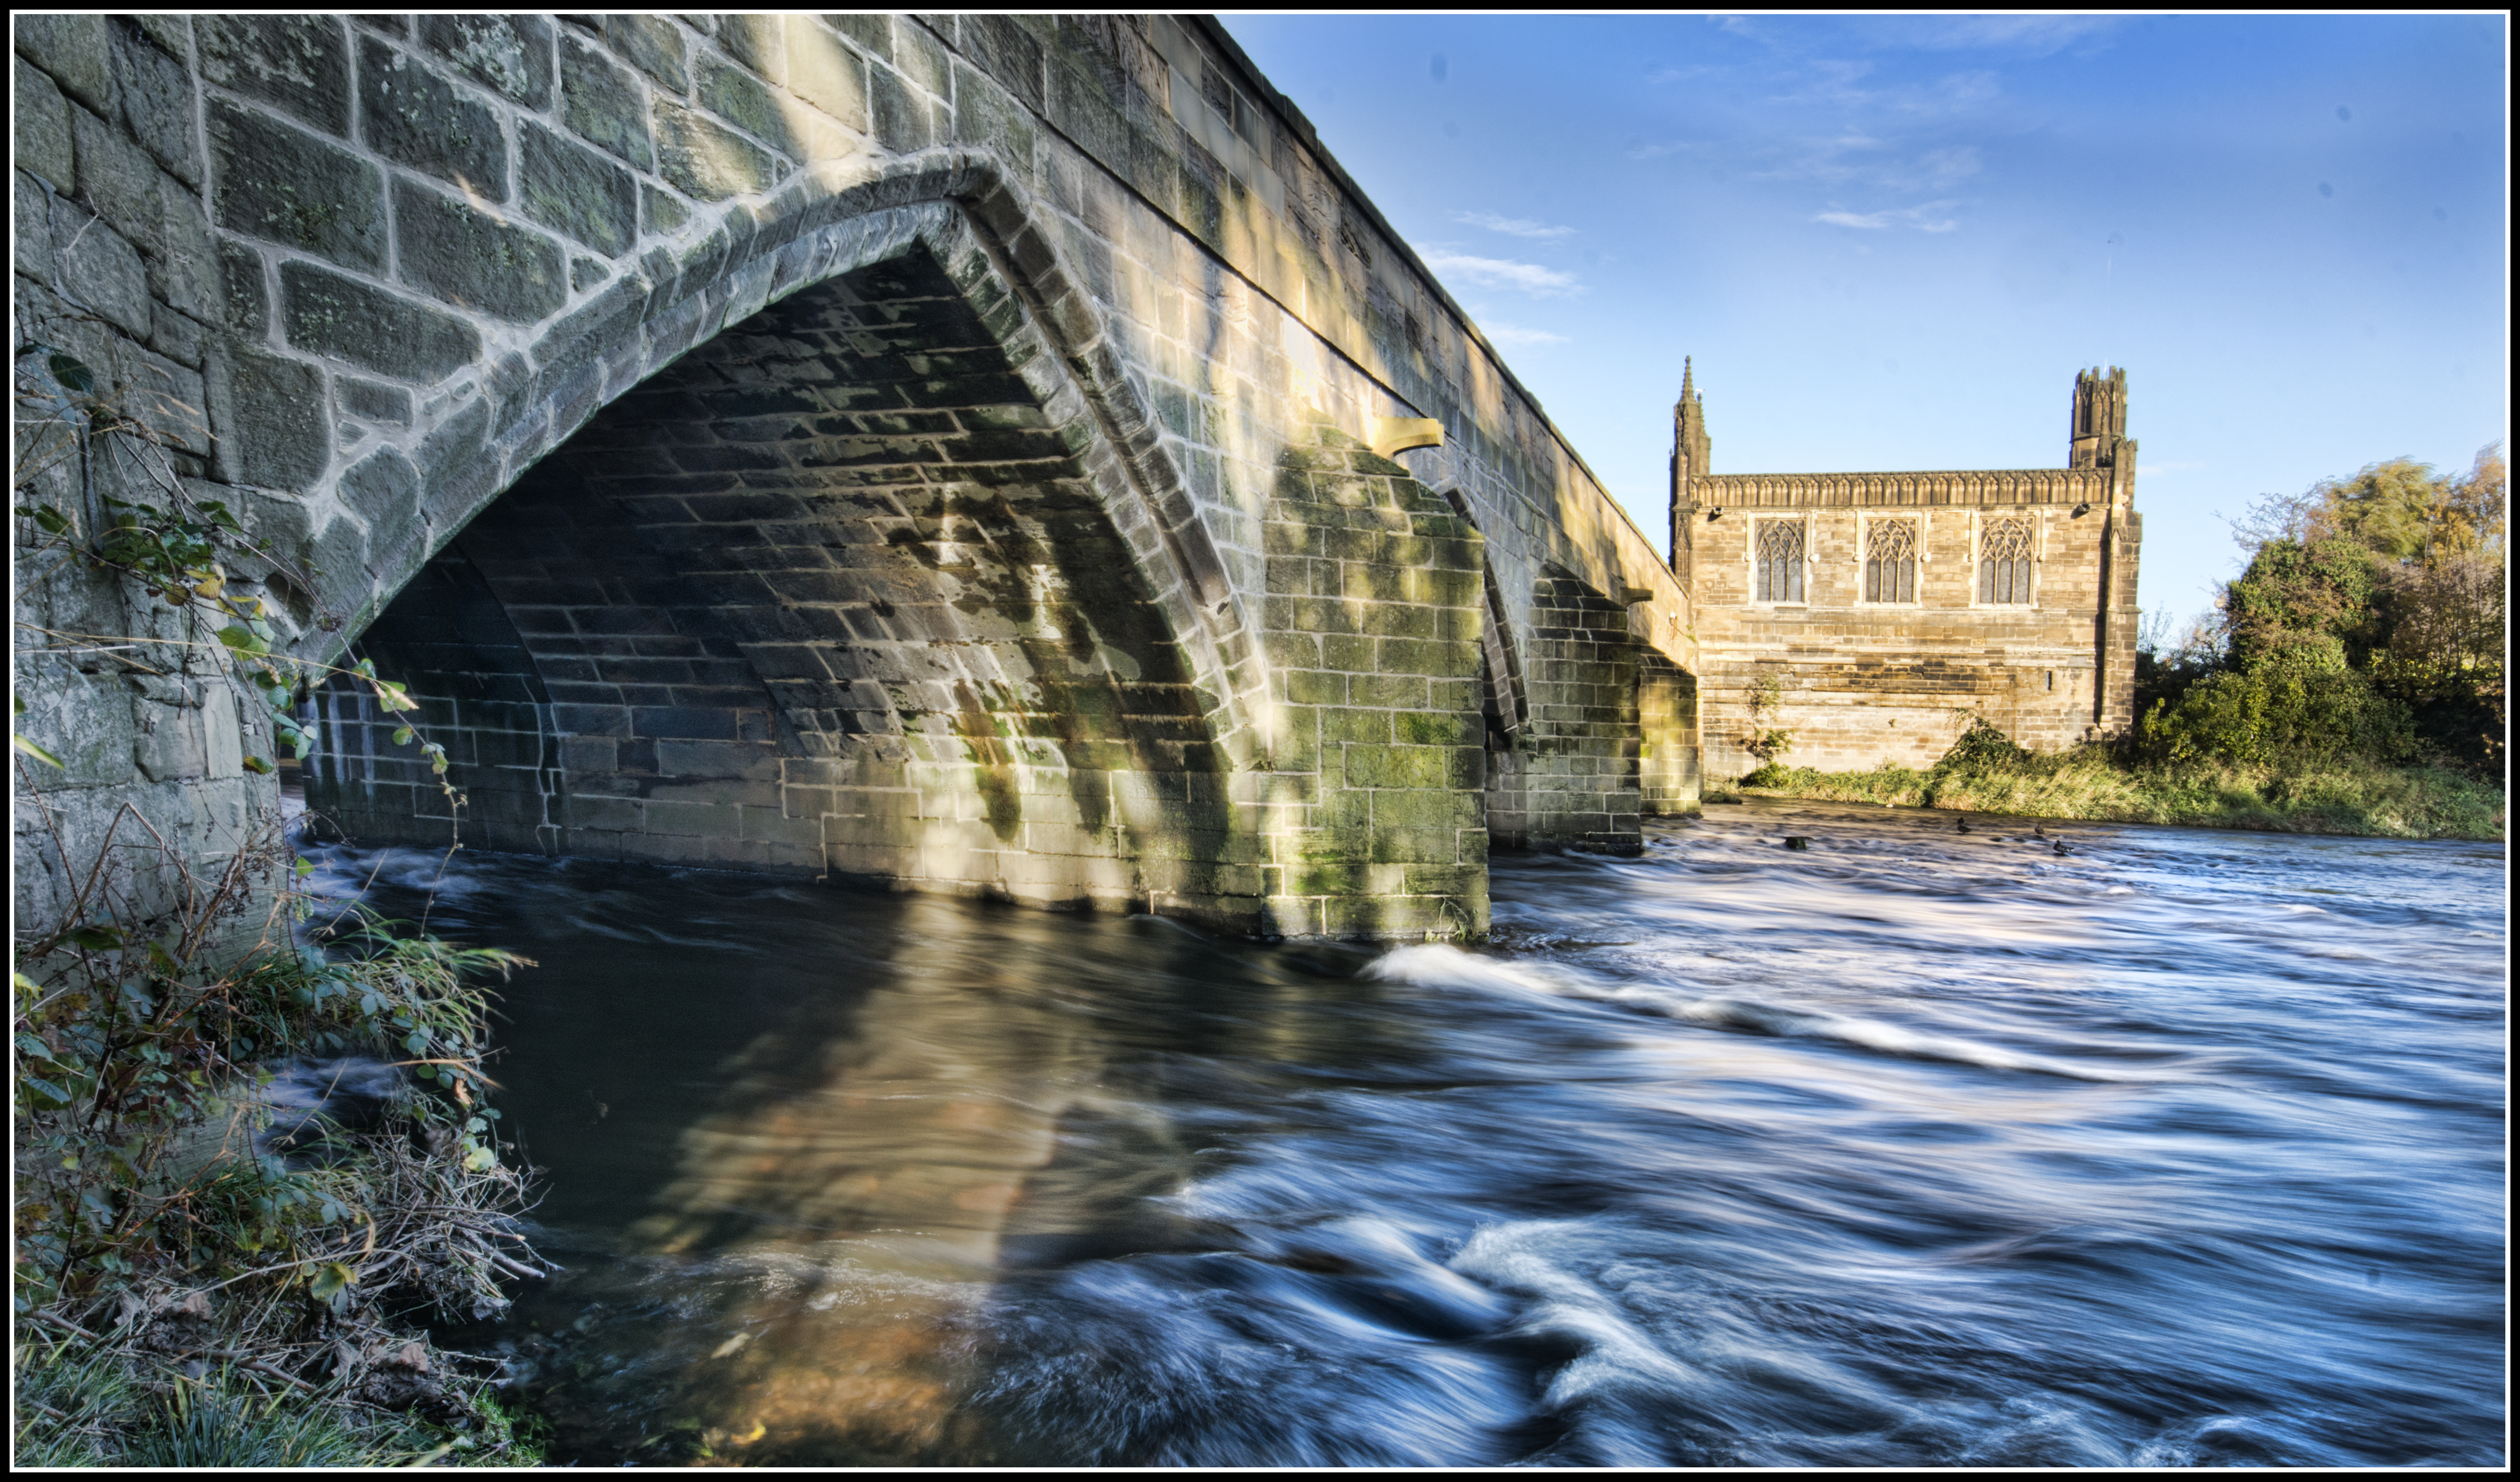
blur, sky, bridge, old, river, canal, stone, arch, reflection, flood, ancient, landmark, church, chapel, waterway, wideangle, carvings, carved, worship, pentax, wakefield, moat, medievel, gradeonelisted